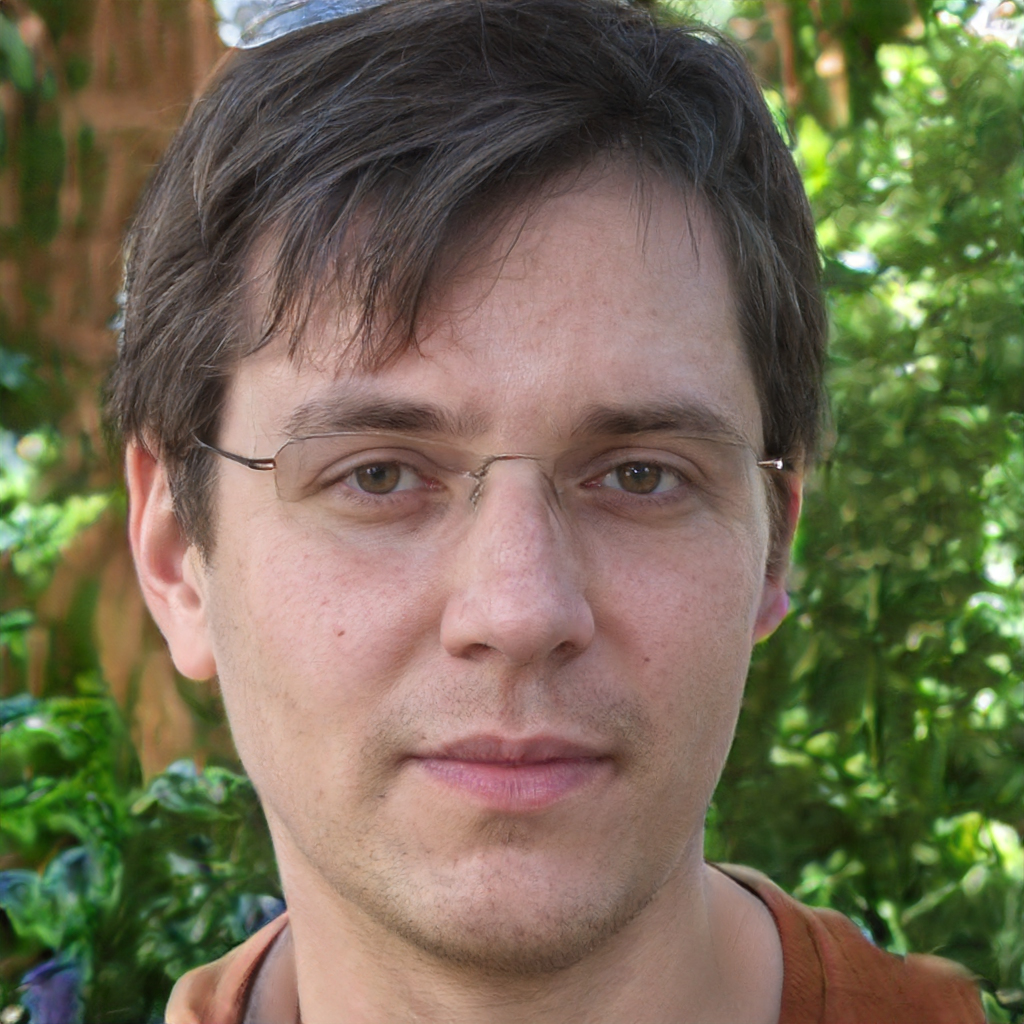
Label: No Watermark